Bhima

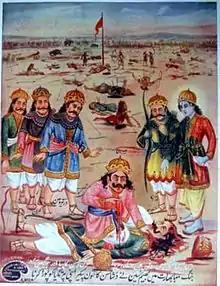
A print showing Bhima drinking Dushasana's blood, by Dharmik Picture House Lahore, 1930s

The "Adi Parva" mentions three wives of Bhima-Hidimbi, Draupadi and Balandhara, with whom he had one son each. Bhima's first wife, Hidimbi, also known as Hidimbā, was from the Rakshasa race—supernatural beings typically associated with evil deeds, such as consuming humans. Together, they had a son named Ghatotkacha (see previous section for details). Both Hidimbi and Ghatotkacha are notable exceptions, exhibiting benevolent qualities despite their Rakshasa origins.